Sesklo and Dimini fortifications

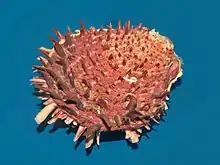
Valuable oyster shell used by the Dimini settlement

Building a wall alone has been said to be a statement about the capabilities and level of preparedness of the settlement to defend itself at the very least. The decision to build them also expresses a lack of trust that Sesklo and Dimini may have had in each other or in other Neolithic sites. These settlements felt some need to consolidate and protect themselves, indicating at least some apprehension. Further, Dimini was largely in control of production and exchange of an exotic and valuable type of oyster shell, which was used in creating personal ornaments like rings, beads, and buttons. It was generally limited to the few elites and functioned as an expression of status. Fortifications would have protected this valuable asset. Various types of weapons have been found at Sesklo, including stone projectile points, clay and stone sling bullets, axes, and knives. If these weapons were used in a warfare context, fortified sites would have provided necessary defense and protection. Note, however, that many of these weapons could have had alternative purposes, including hunting.